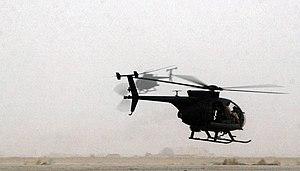
Le MH-6 Little Bird et sa variante armée le AH-6 sont des hélicoptères légers utilisés par les forces d'opérations spéciales américaines, dérivés du Hughes OH-6 Cayuse puis du Hughes MD 500 et produits par MD Helicopters.
Grand Theft Auto IV, communément abrégé GTA IV, est un jeu vidéo d'action-aventure à monde ouvert développé par Rockstar North et édité par Rockstar Games. Il est initialement publié le 29 avril 2008 sur consoles PlayStation 3 et Xbox 360 en Amérique du Nord, en Europe et en Océanie. Il est ensuite publié sur Microsoft Windows le 2 octobre 2008 en Amérique du Nord puis le 3 décembre en Europe, tandis que la version Xbox 360 est rétrocompatible sur Xbox One depuis le 9 février 2017. Le jeu est le premier volet de la série Grand Theft Auto entièrement en haute définition, le quatrième volet majeur et le onzième épisode dans l'ordre d'apparition, succédant à Grand Theft Auto: Vice City Stories publié en 2006.
Grand Theft Auto: The Ballad of Gay Tony est un contenu téléchargeable développé par Rockstar North et édité par Take-Two Interactive. Partie intégrante de la série des Grand Theft Auto, il s'agit de la deuxième et dernière extension du jeu vidéo Grand Theft Auto IV, et du quatorzième épisode de la franchise. Elle est commercialisée pour la première fois le 29 octobre 2009 sous forme de téléchargement payant, mais aussi dans une compilation sur support physique intitulée Grand Theft Auto: Episodes from Liberty City, comprenant la première extension The Lost and Damned sur console Xbox 360, et par la suite adaptée en avril 2010 sur systèmes Windows et PlayStation 3. Plus tard, elle est rééditée en octobre 2010 dans un pack comprenant le jeu initial intitulé Grand Theft Auto IV: L'Édition Intégrale. L'extension est egalement disponible sur Xbox One depuis le 9 février 2017.